Shuren School of Yangzhou Middle School Education Group

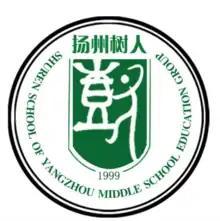
Logo for Shuren School of Yangzhou Middle School Education Group

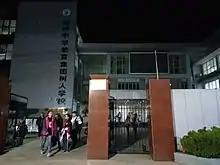
Yangzhou Shuren School, Nanmenjie Campus

Yangzhou Shuren School or Shuren School of Yangzhou Middle School Education Group is a private school in Yangzhou, China, founded with the approval from Yangzhou Municipal Government in June 1999. It has 74 classes for middle school, and 4 classes for high school; there are approximately 4,000 students in two campuses located at Nanmen Street and Jiulong Hu.